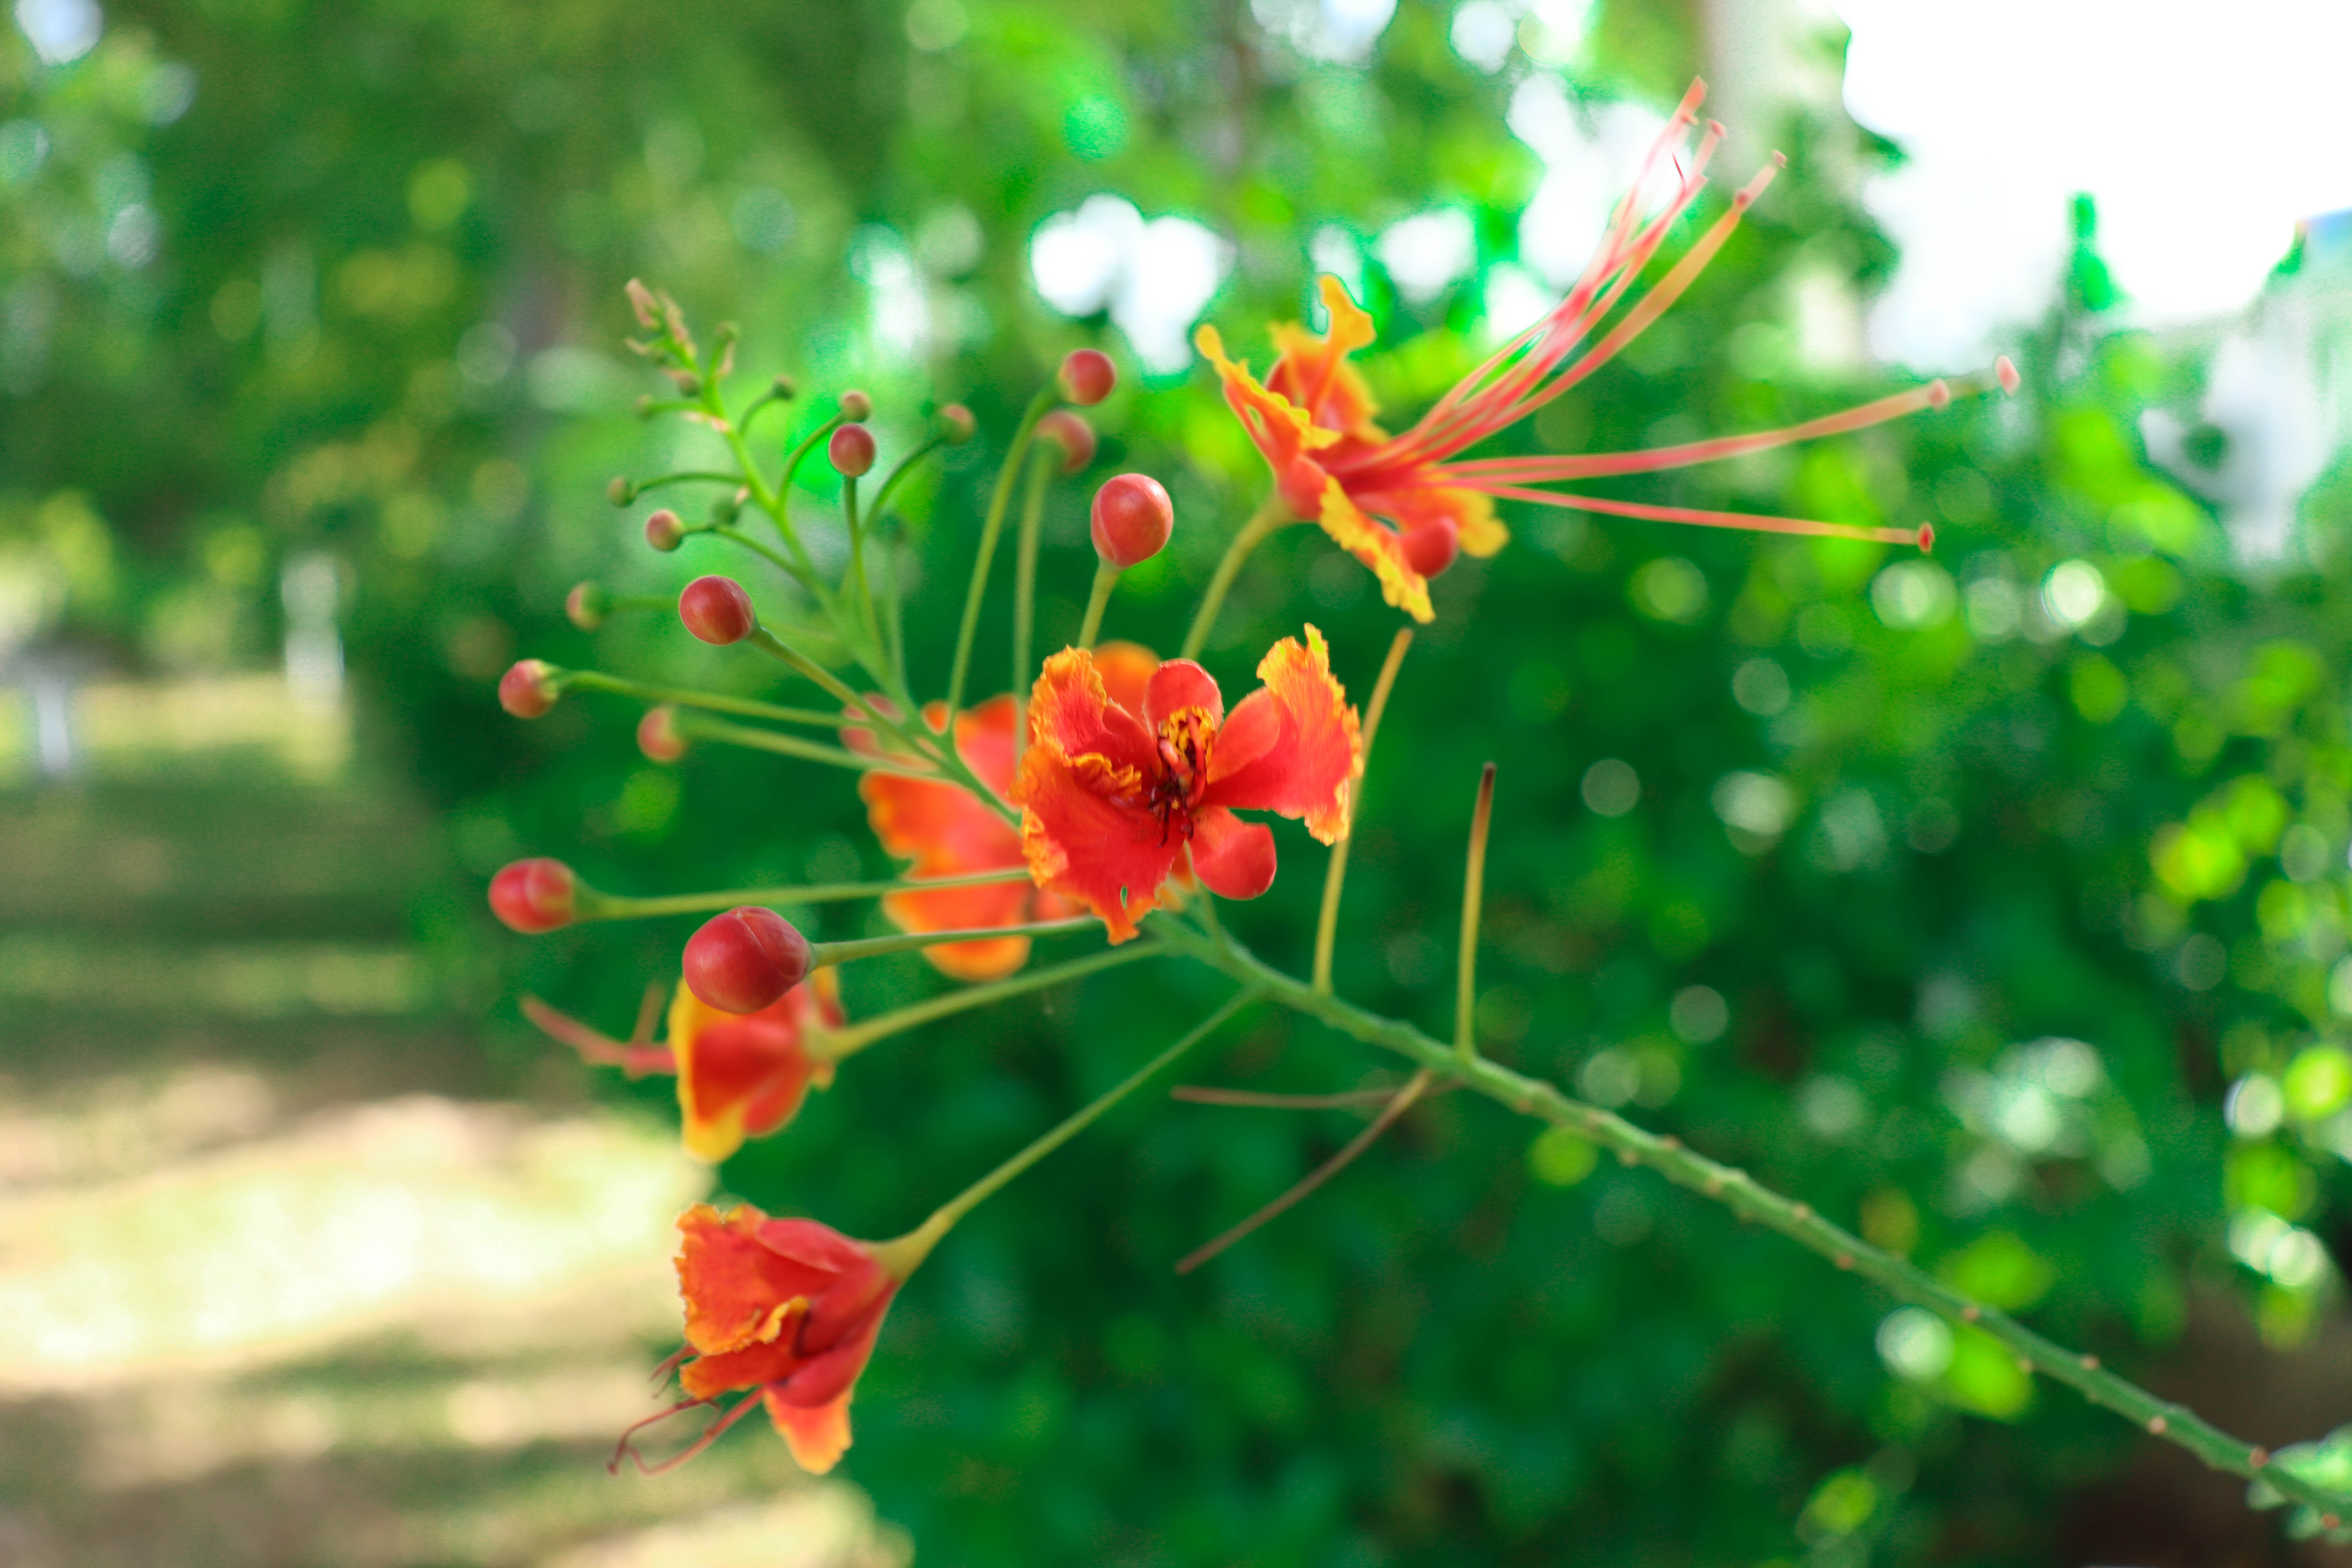
red, flowers, green, leaves, garden, city, flower, plant, leaf, botany, flowering plant, caesalpinia, close up, petal, sunlight, macro photography, tree, branch, photography, plant stem, malvales